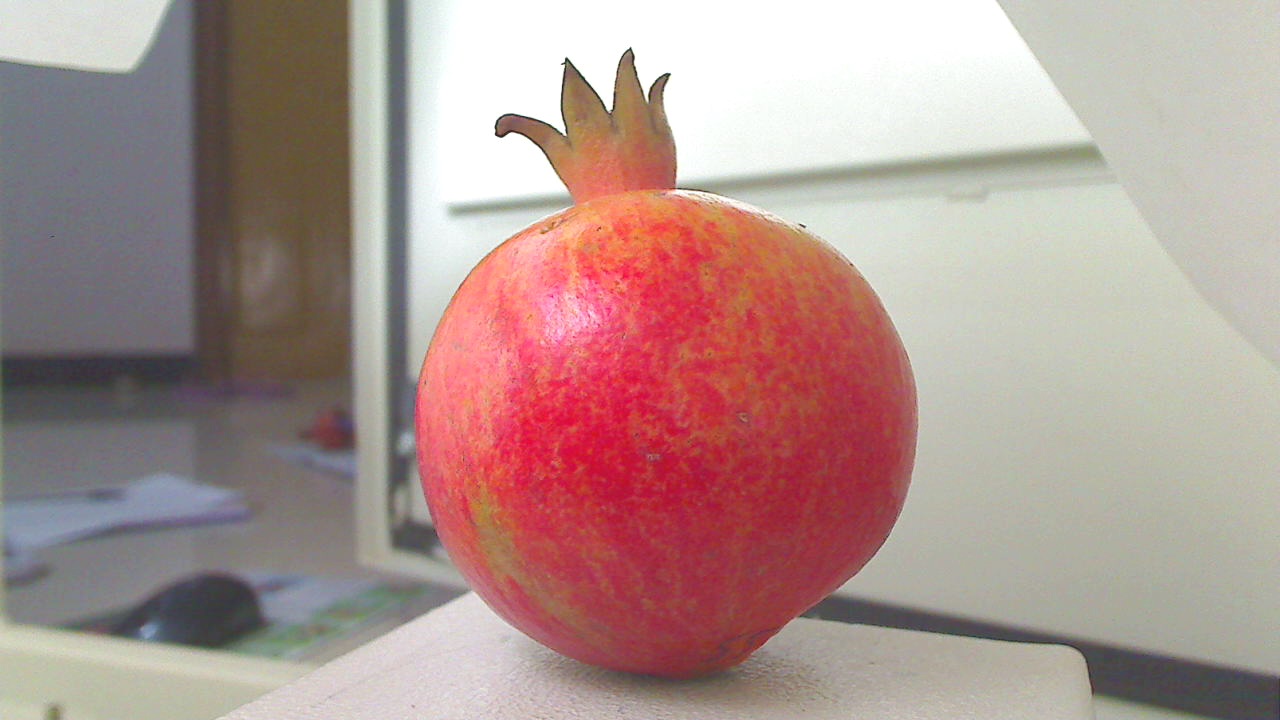
Grade: grade-3
Quality: quality-1